Nordstrom

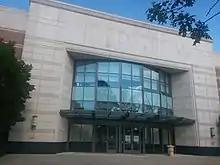
Vacant Nordstrom location at Short Pump Town Center in Richmond, Virginia. This location is among 16 that closed in 2020, citing the economic impact of the COVID-19 pandemic.

In 1995, Nordstrom opened their first store location in New York State. It is located at The Westchester, an upscale shopping mall in White Plains, New York, a suburb of New York City. Nordstrom has since opened stores at Roosevelt Field in Garden City, New York in 1997, and Manhattan in 2019.